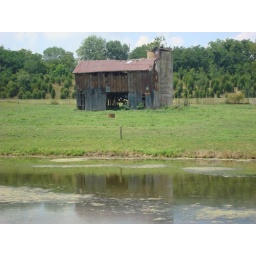
barn in field